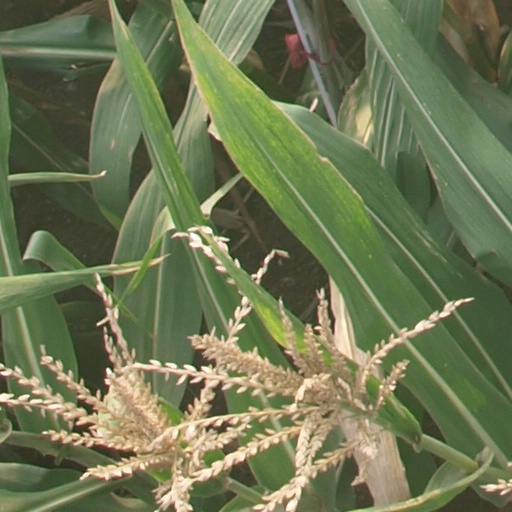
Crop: maize; corn